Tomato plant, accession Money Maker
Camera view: vertical (180 deg); turntable rotation: 0 degrees
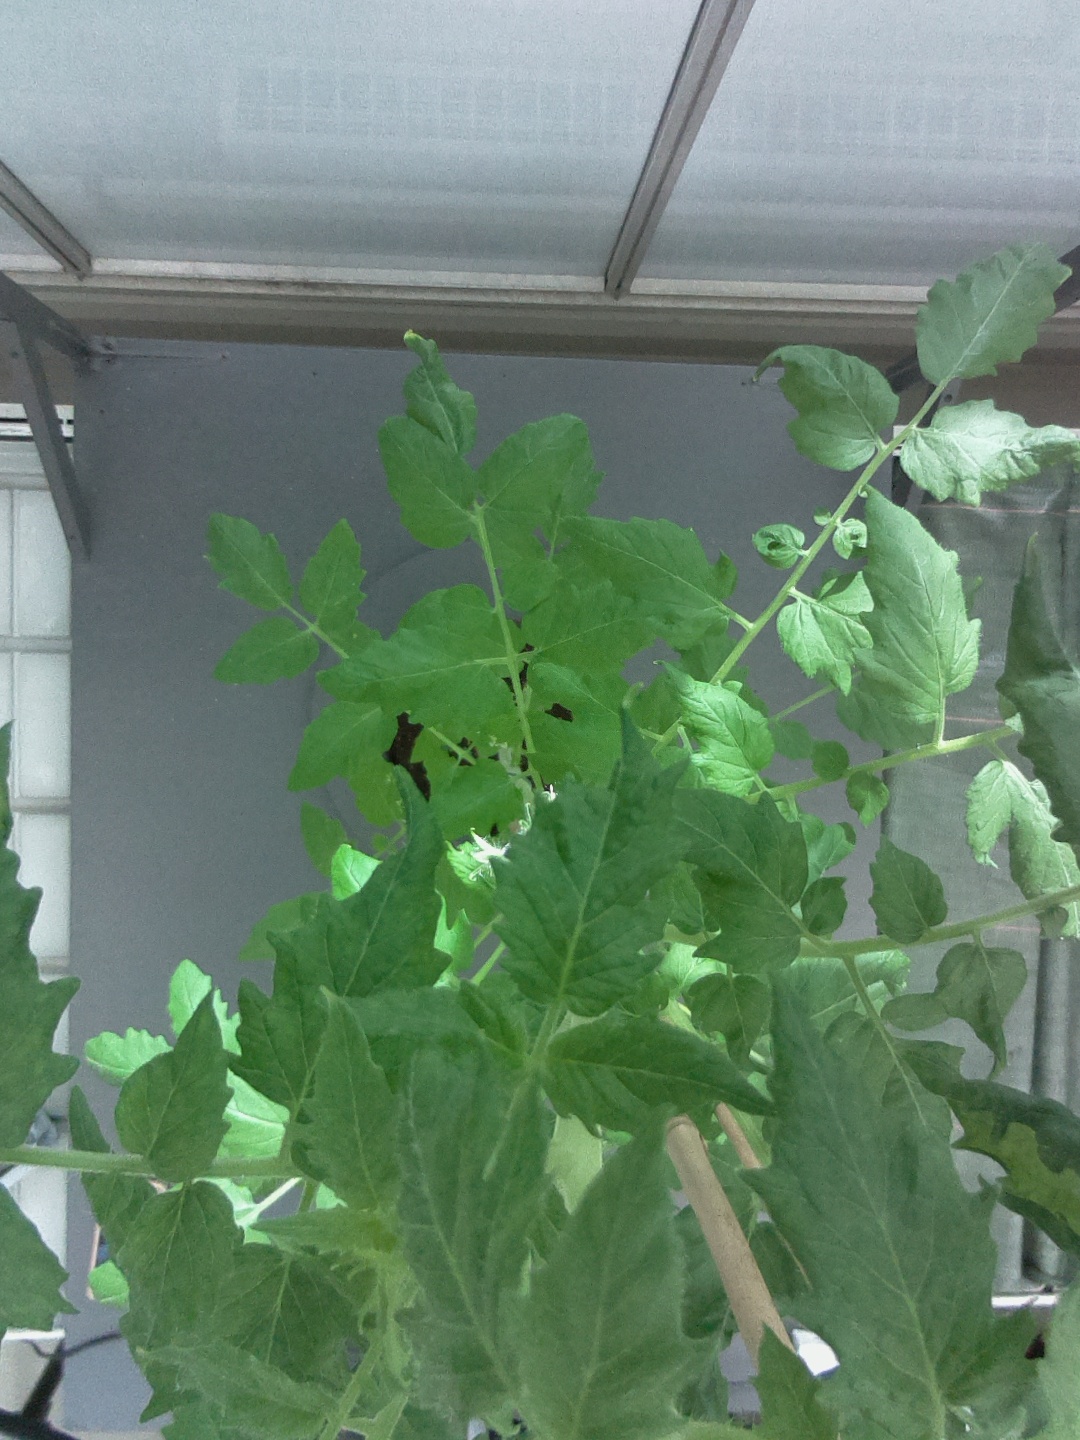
BBCH growth stage 60: First flowers open